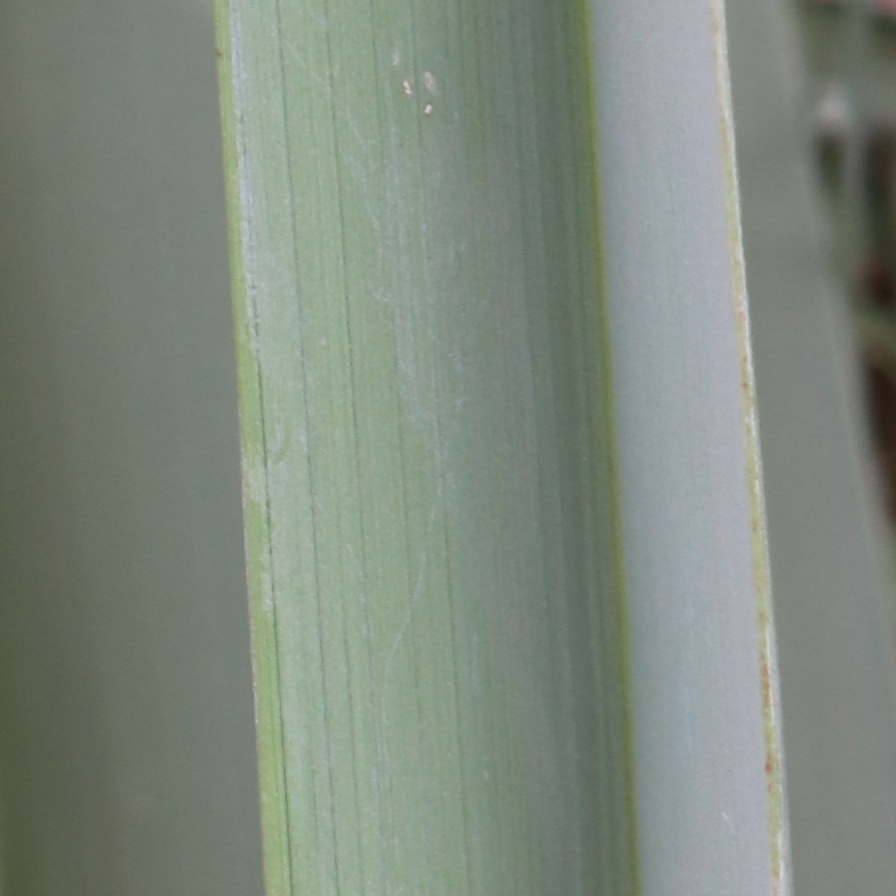
Label: Healthy